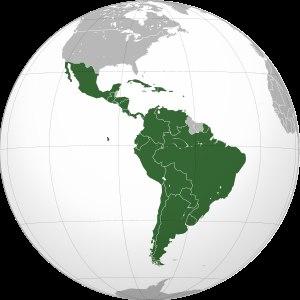
L’Amérique latine est généralement définie comme la partie de l'Amérique dans laquelle les pays ont pour langue officielle des langues romanes, c'est-à-dire dérivées du latin. L'Amérique latine englobe ainsi potentiellement l'Amérique hispanique, certaines îles des Caraïbes, ainsi que la quasi-totalité de l'Amérique du Sud et de l'Amérique centrale. Cependant, bien que le français soit une langue romane, les territoires ayant comme langue officielle le français ne sont pas toujours retenus pour définir l'Amérique latine, souvent considérée comme formée des seuls pays indépendants dont les langues officielles sont l'espagnol ou le portugais : l'« Ibéro-Amérique ». Pour ce qui est de Porto Rico, du Belize, de Haïti, ou des Antilles et de la Guyane françaises, ils ne sont pas toujours pris en compte.
La franc-maçonnerie en Amérique latine est présente dans la plus grande partie des pays qui forment l'Amérique latine, elle constitue en nombre de membres, la zone géographique la plus dense après les États-Unis. Elle prend des formes diverses dont l’histoire générale reste en 2017 à établir, mais elle est assez souvent mentionnée dans l'histoire de ces pays, notamment du fait qu'un nombre important des acteurs de l'indépendance vis-à-vis de l'Espagne et du Portugal furent francs-maçons.